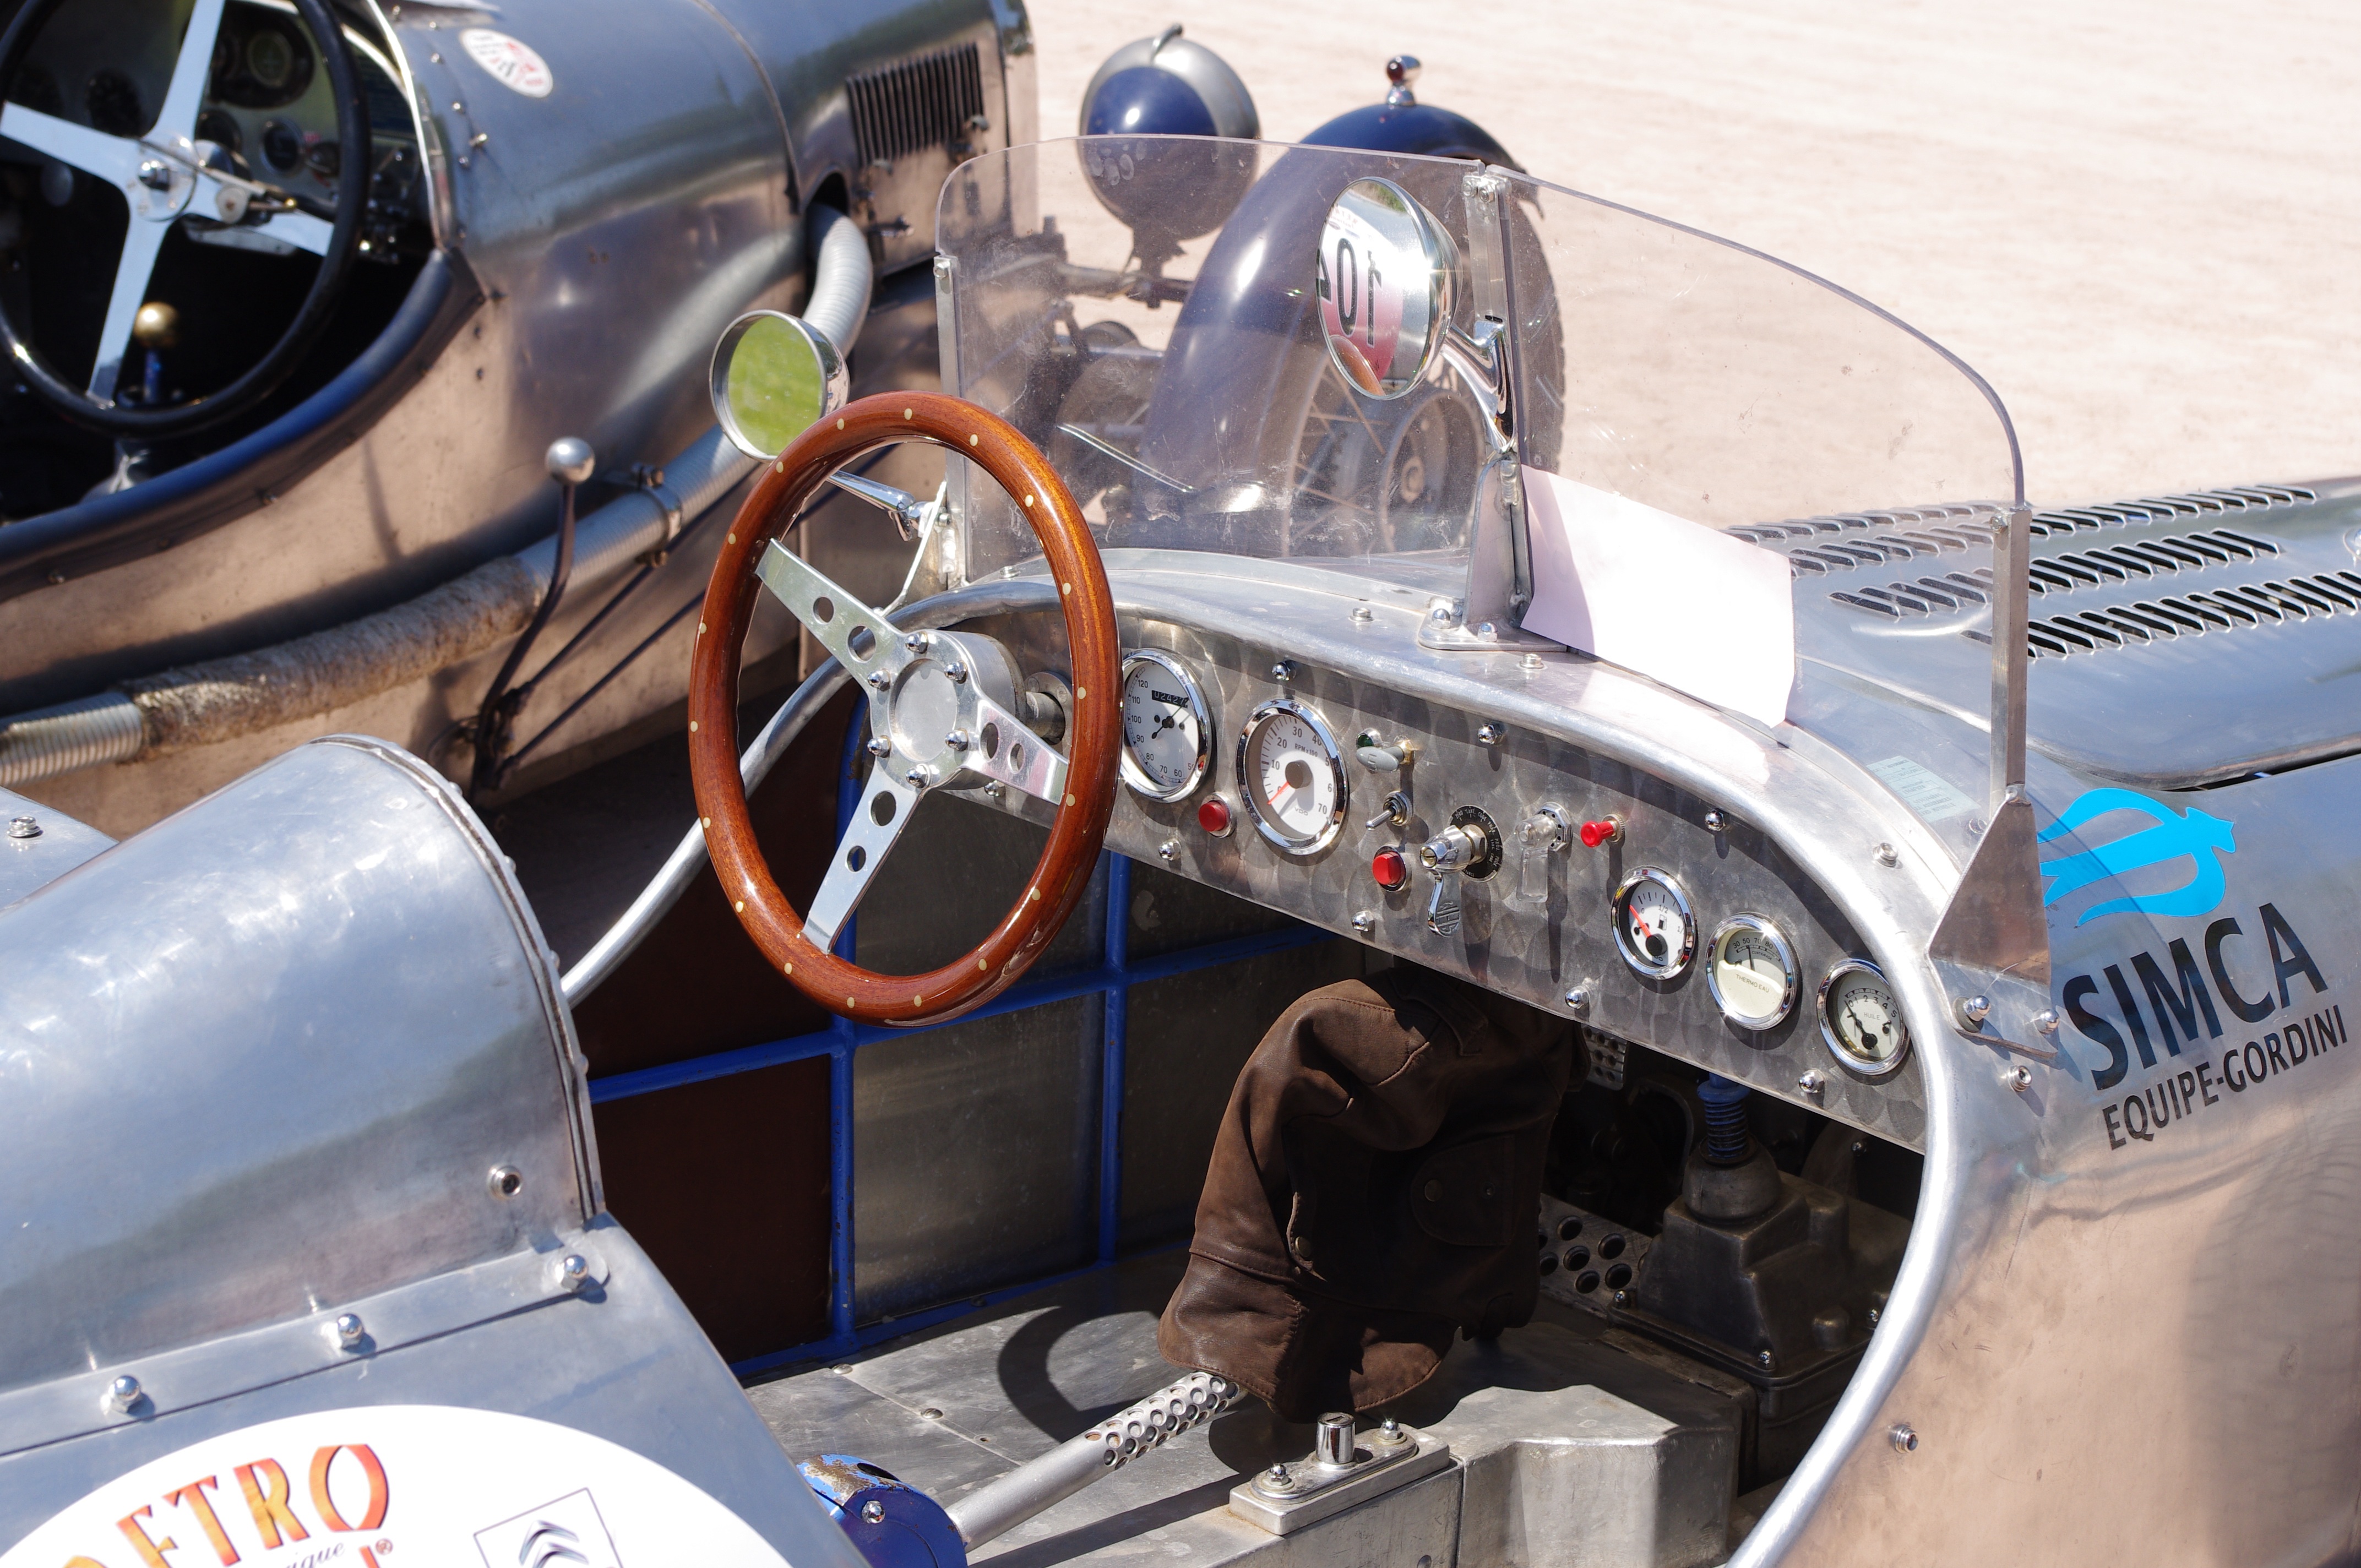
car, automobile, vehicle, aviation, sports car, motor vehicle, vintage car, race car, simca, old cars, antique car, land vehicle, touring car, automobile make, aircraft engine, open wheel car